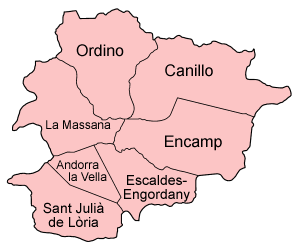
L'Andorre, en forme longue la principauté d'Andorre, est un État d'Europe du Sud et, selon certaines définitions, de l'Ouest. Bordée par l'Espagne et la France, et située dans le massif des Pyrénées, elle est principalement constituée de montagnes élevées. Il s'agit d'un des plus petits États souverains d'Europe, avec une superficie de 468 km² et une population estimée à 77 000 habitants en 2019. Établie à 1 023 mètres au-dessus du niveau de la mer, Andorre-la-Vieille, sa capitale, est la plus haute d'Europe. La langue officielle est le catalan, la monnaie officielle est l'euro. La devise de l'Andorre est « Virtus Unita Fortior », et son drapeau est constitué de trois bandes verticales bleue, jaune et rouge, la bande jaune étant plaquée de l'écusson andorran. L'hymne national est El Gran Carlemany.